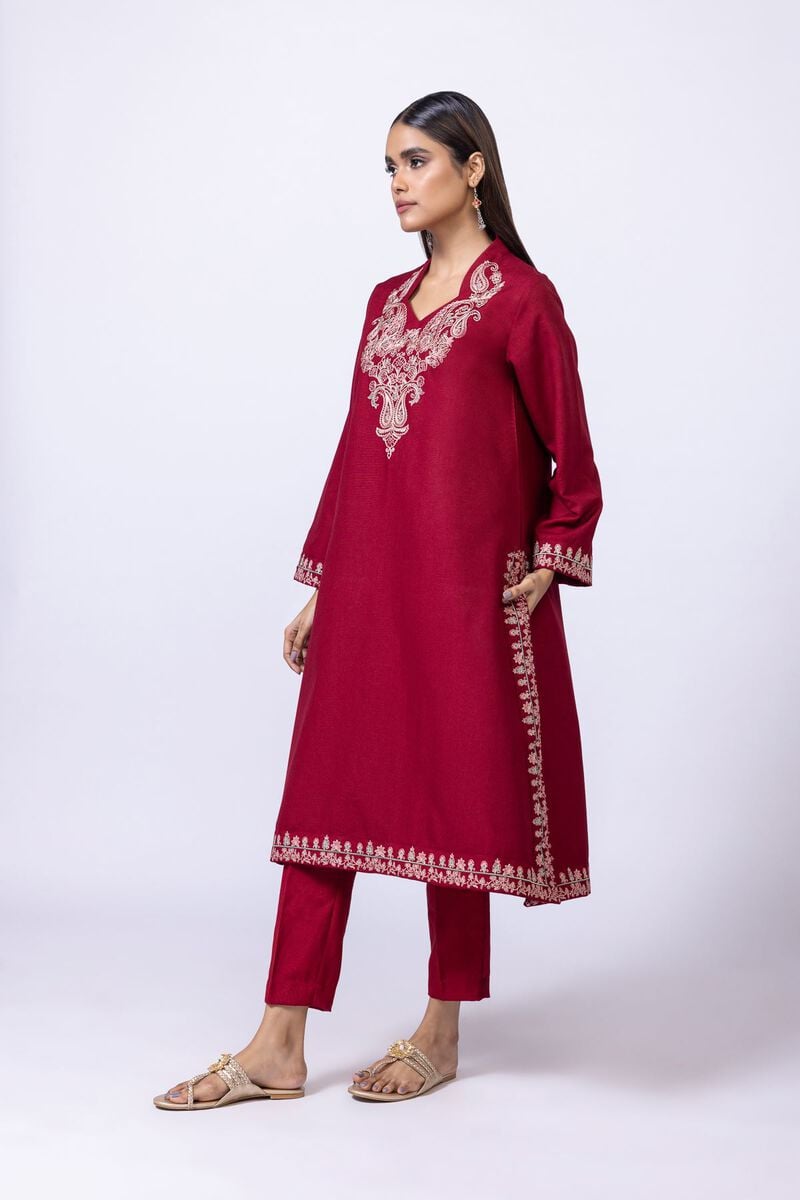
burgundy embroidered kurta set